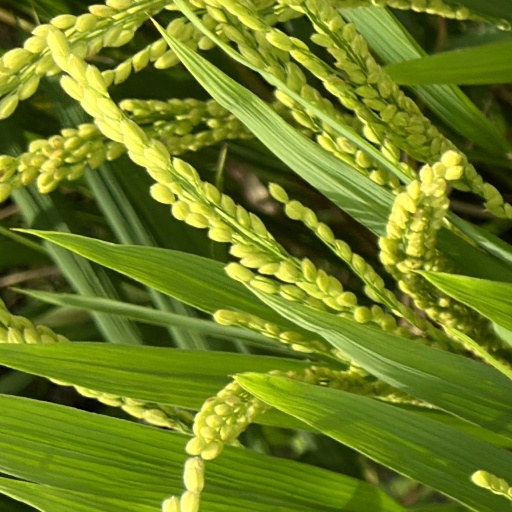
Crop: rice